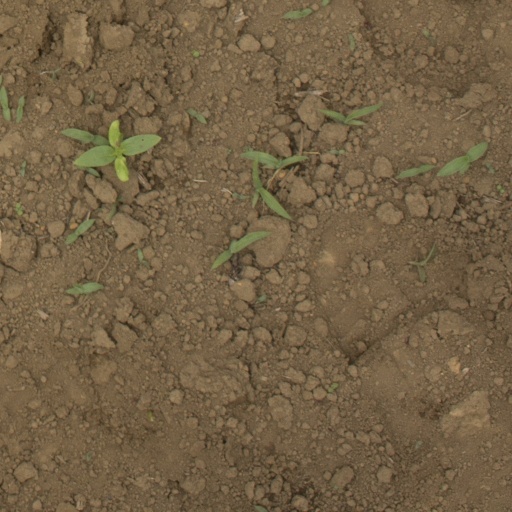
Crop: Jerusalem artichoke